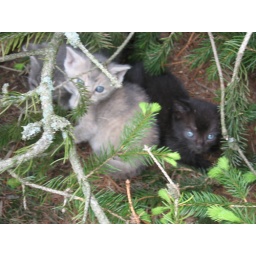
We found these three and their orange sibling under a pine tree in the yard.